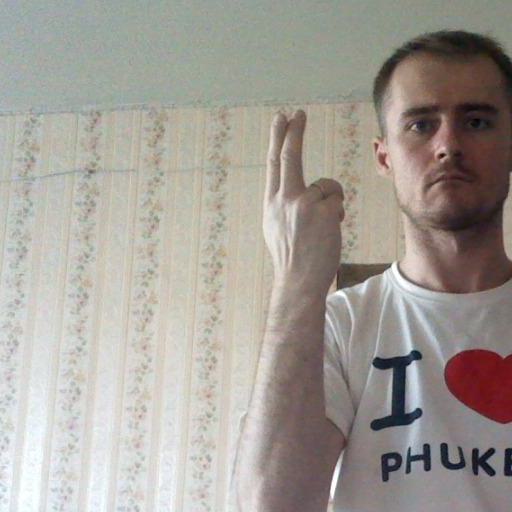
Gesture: two_up_inverted